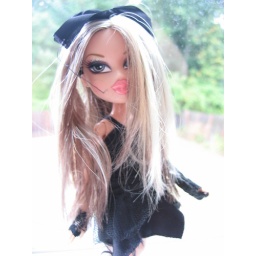
rock angels cloe in a black dress